Michael Holding

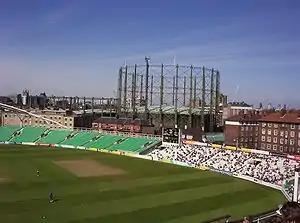
Michael Holding took career-best bowling figures of 8–92 at the Oval against England in 1976. It was his 13th Test.

The West Indies fast bowling attack consisted of Roberts, Holding, Wayne Daniel, and Vanburn Holder. The first three used the bouncer liberally ("Wisden" notes that Holding in particular bowled "exceptionally fast"), and England's experienced John Edrich and Brian Close suffered in particular, both being struck on the torso many times (Close was already 45 when the series started in June, and Edrich turned 39 during the second Test). In the first innings of the fifth Test, played at the Oval, Holding took 8 wickets for 92 runs which remained the best bowling figures of his first-class career and were the best bowling figures by a West Indies bowler at the ground. He took a further 6 wickets in the match to finish with 14/149, which remain the best match figures by a West Indian in a Test match. The West Indies won the five match series 3–0.